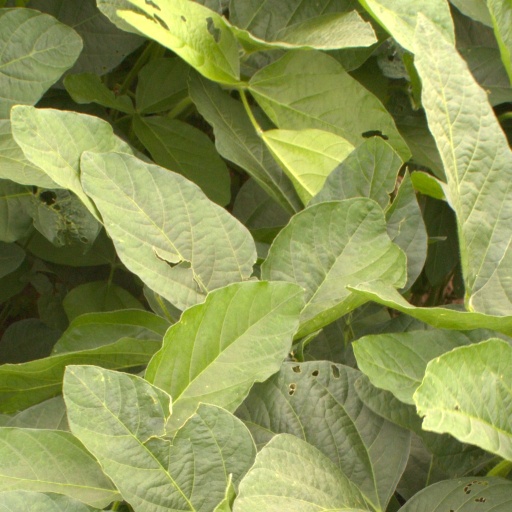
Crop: soybean